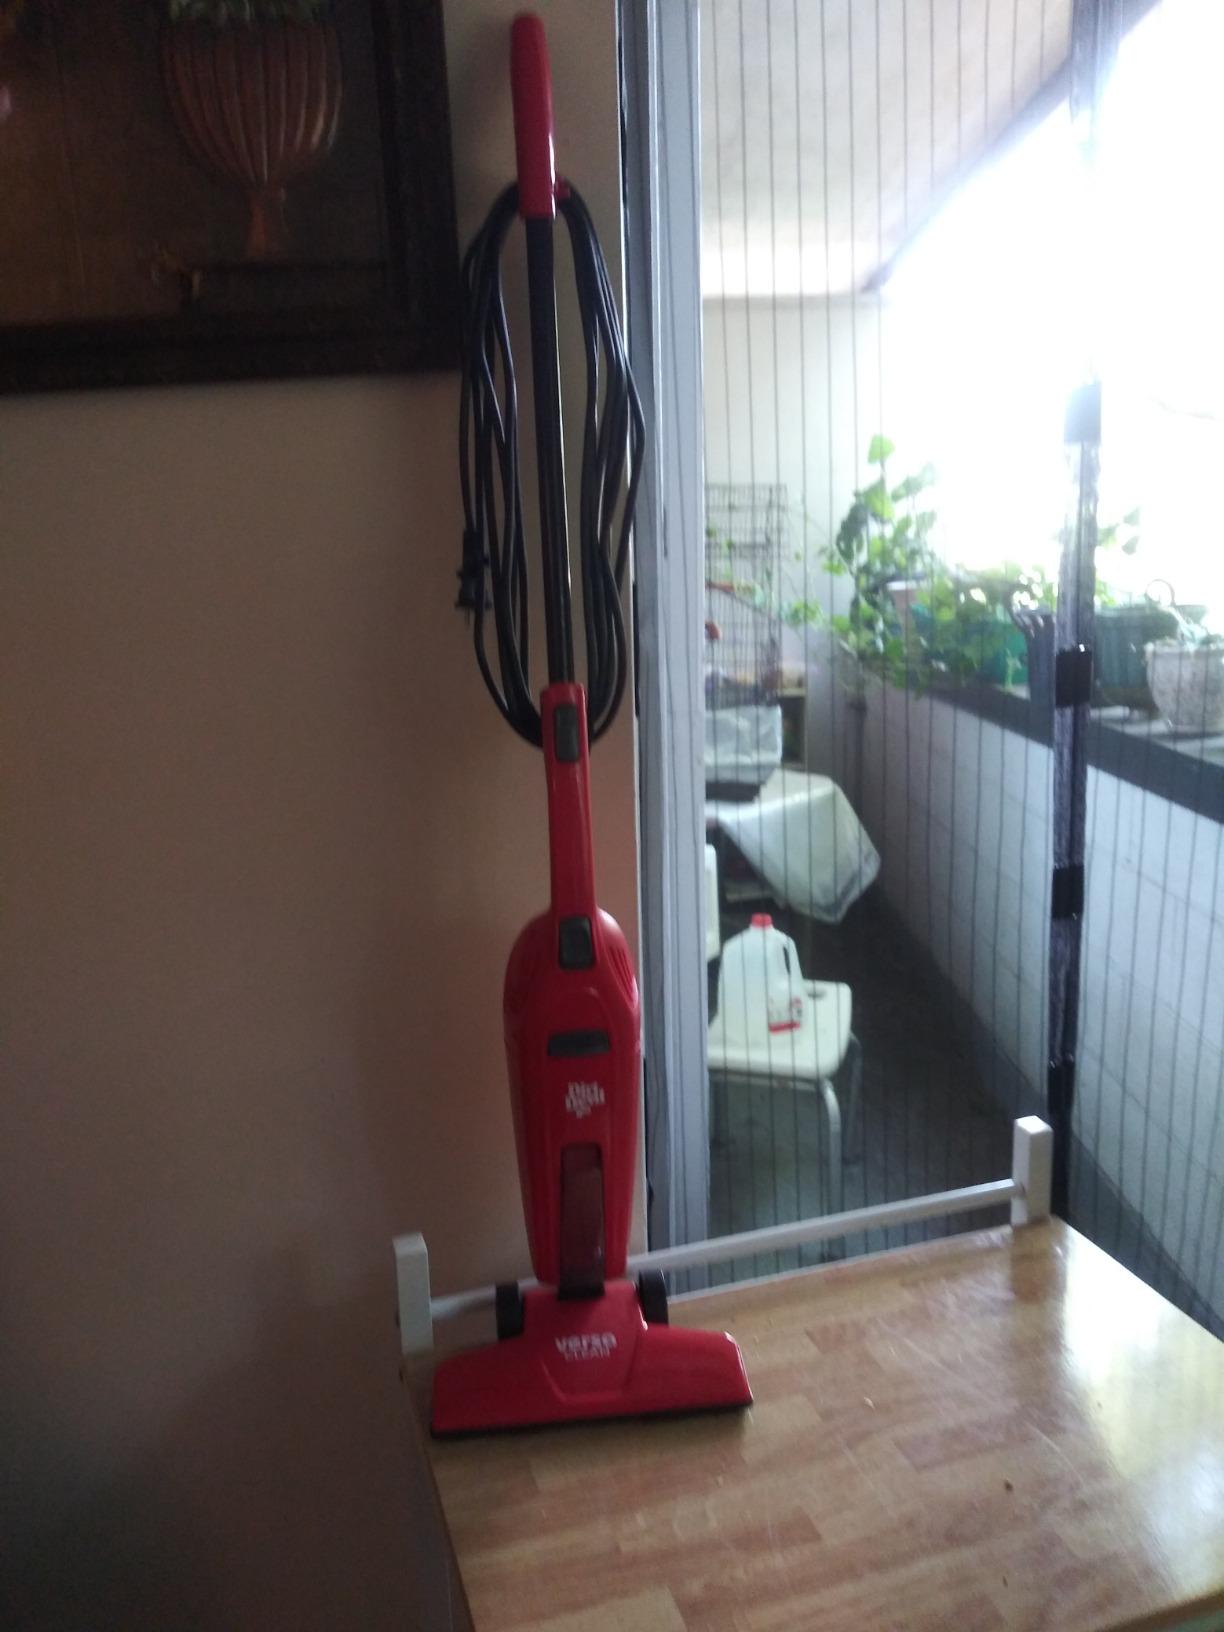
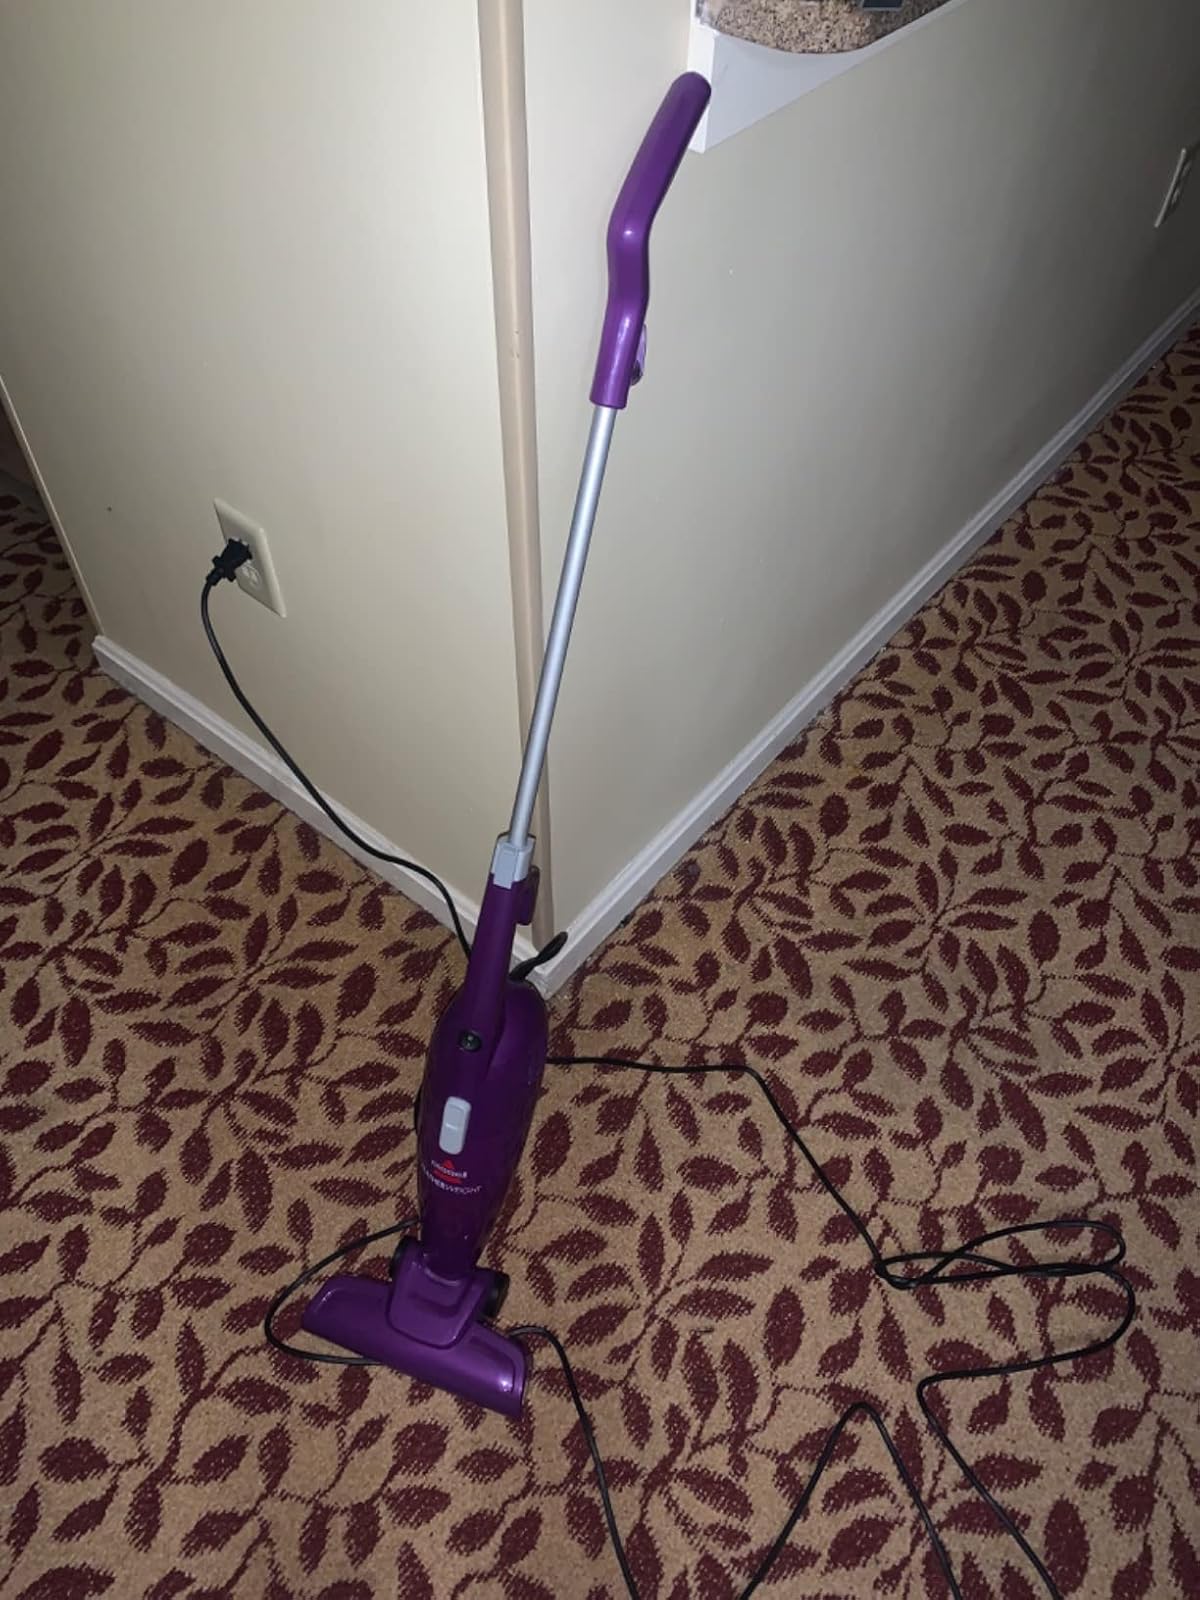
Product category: items_vacuum
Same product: no